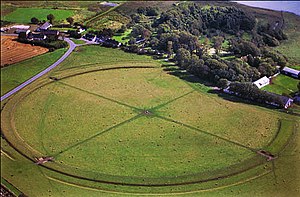
Harald Blåtand / Byggerier og anlæg / Trelleborgene
Aggersborg ved Limfjorden.
Harald Blåtand, også Harald den Gode, var søn af kong Gorm den Gamle og dronning Thyra Dannebod og konge i Danmark fra omkring 958 eller 964 til sin død omkring 985-87.